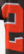
Number: 2